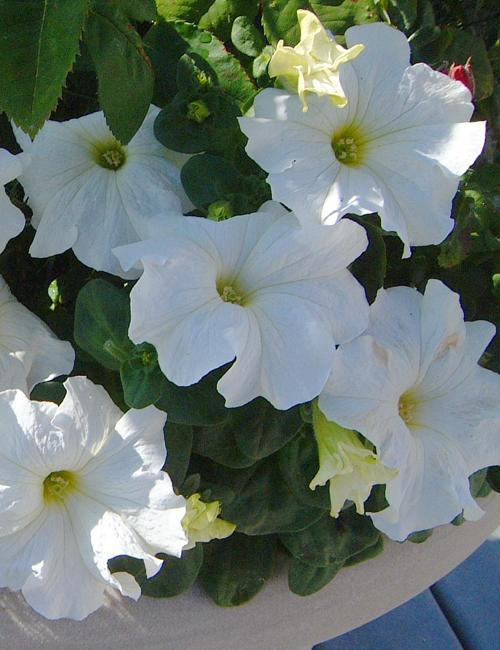
Label: petunia